CyberArts International

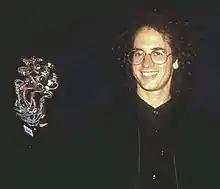
Composer and technical innovator Tod Machover demonstrated the sound-altering Hyper-Glove while conducting musicians at the 1990 CyberArts International festival.

CyberArts International was a series of three annual conferences and exhibitions held in Southern California from 1990 to 1992, focusing upon emerging technologies and techniques for artists working to build interactivity or in the multimedia field. The expositions were originally developed by Dominic Milano, editor of "Keyboard Magazine," who served as conference chair, in collaboration with Robert B. Gelman, event producer and Director of Business Development for Miller Freeman Expositions and assisted by Linda Jacobson, who later edited the anthology CyberArts: Exploring Art and Technology, published by Miller Freeman, Inc. in 1992.